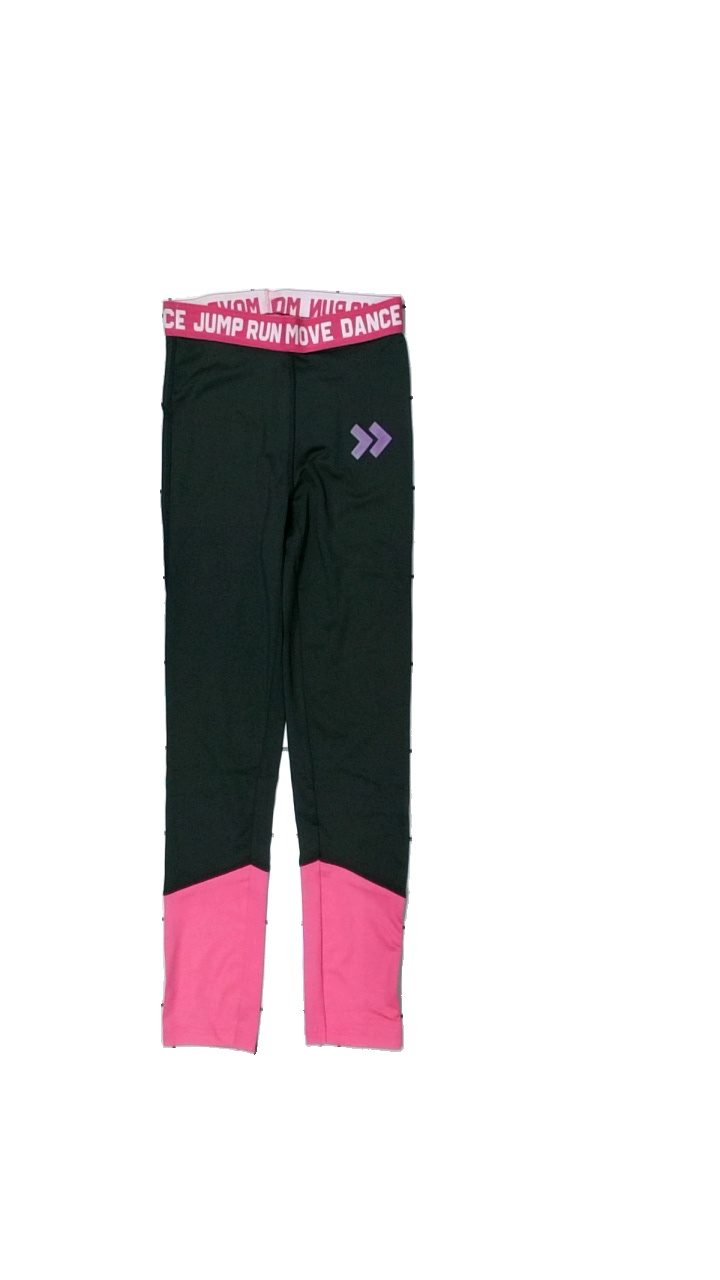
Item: Tights (Children)
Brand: Lager 157
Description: svarta träningstights med rosa detaljer
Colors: Black, White, Pink
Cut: Regular
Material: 100% polyester
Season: All
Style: Sports
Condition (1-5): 5
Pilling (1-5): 5
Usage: Reuse
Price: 50-100